Bayou Sauvage National Wildlife Refuge

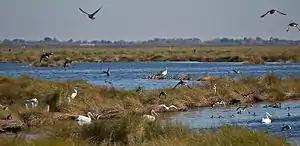
Waterbirds in a wetlands management area of Bayou Sauvage National Wildlife Refuge.

An enormous wading bird rookery can be found in the swamps of the refuge from May until July, while tens of thousands of waterfowl winter in its marshes.